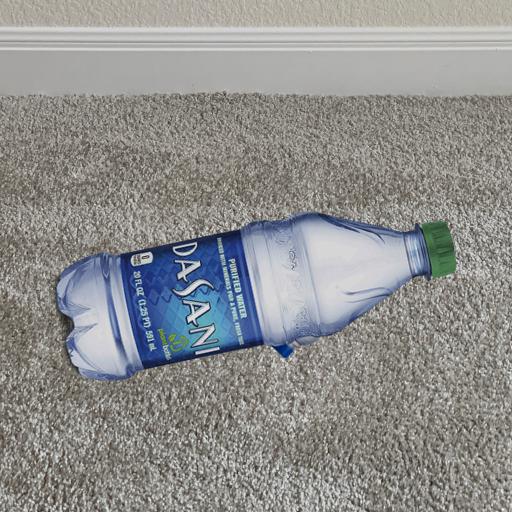
Label: bottles